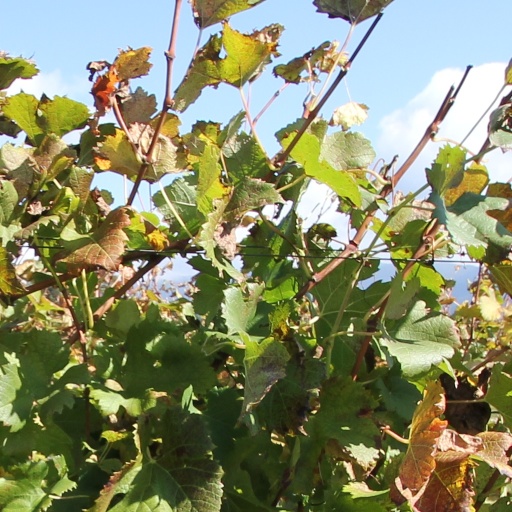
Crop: grape